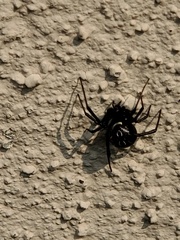
Species: Lactrodectus_hesperus